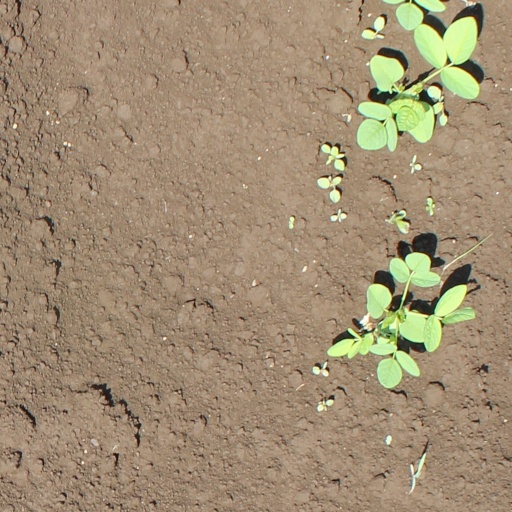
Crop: soybean